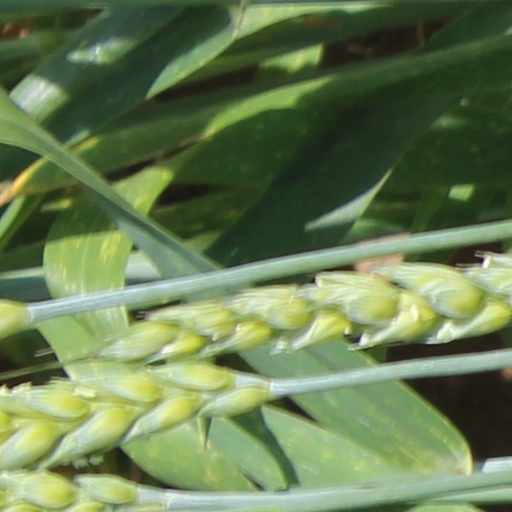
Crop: wheat